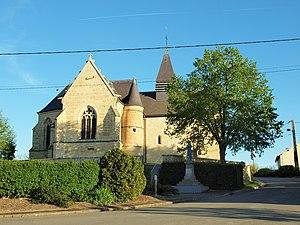
Église Saint-Waast de Rilly-sur-Aisne (Ardennes, France)